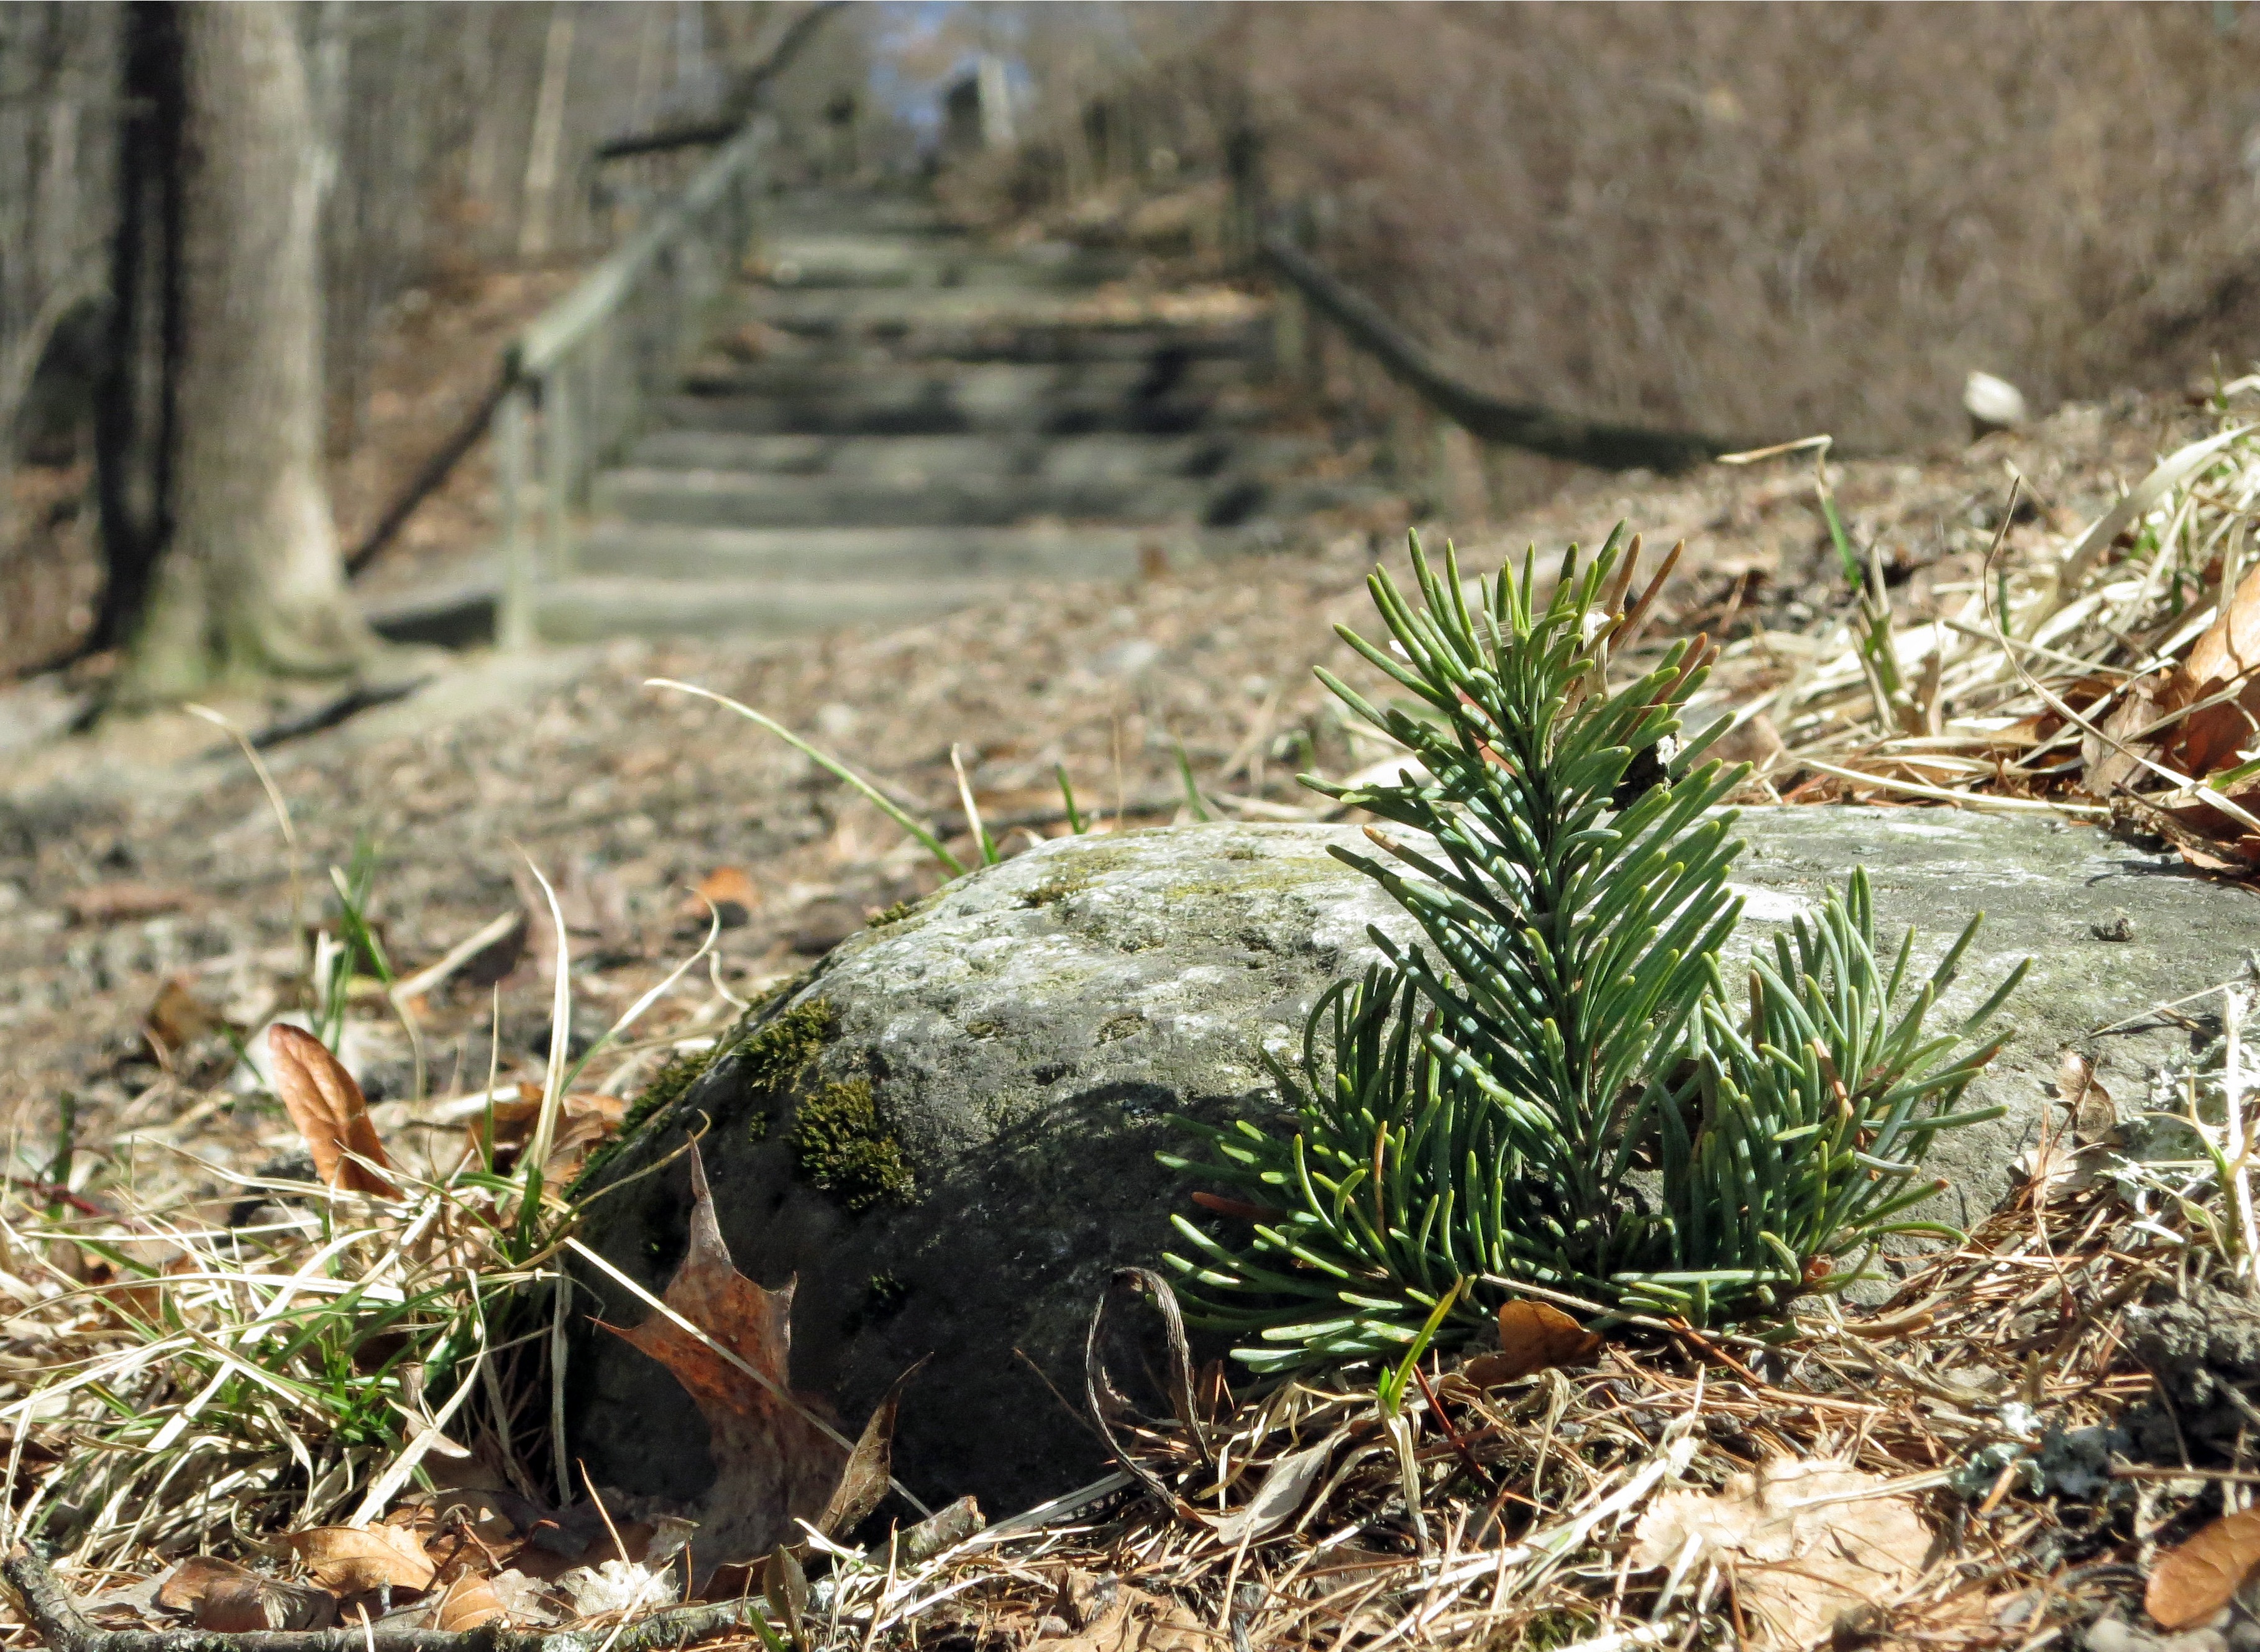
tree, nature, forest, grass, plant, wood, leaf, flower, wildlife, macro, autumn, soil, garden, flora, woodland, grass family, woody plant, land plant